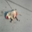
Label: possum